Inspector's Gate

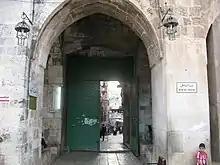
The gate from inside the compound

The Inspector's Gate (or the Council Gate) is one of the gates of the al-Aqsa Compound.